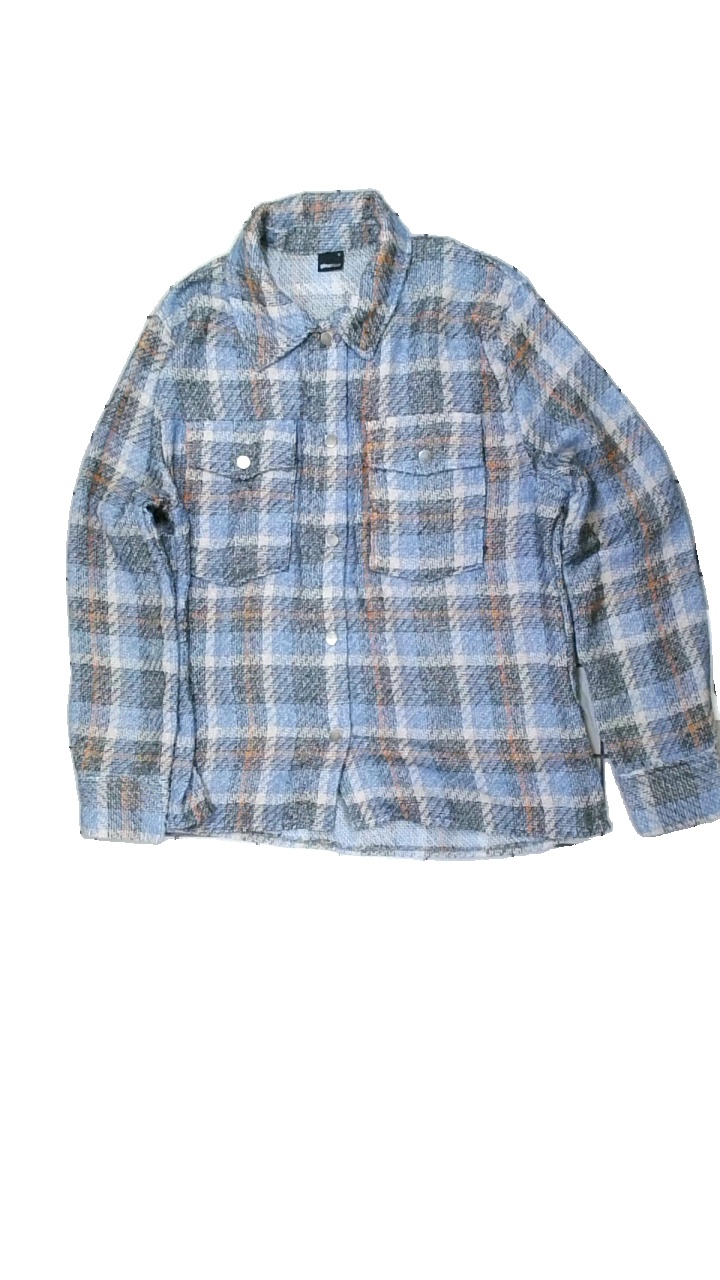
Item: Jacket (Ladies)
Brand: Gina Tricot
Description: rutig jacka
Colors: Black, Blue, Orange, Multicolor
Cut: Regular
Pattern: Checkered print
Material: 100% polyester
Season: Spring
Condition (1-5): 5
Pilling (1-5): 5
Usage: Reuse
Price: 50-100